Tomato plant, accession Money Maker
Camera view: horizontal (90 deg, fisheye); turntable rotation: 240 degrees
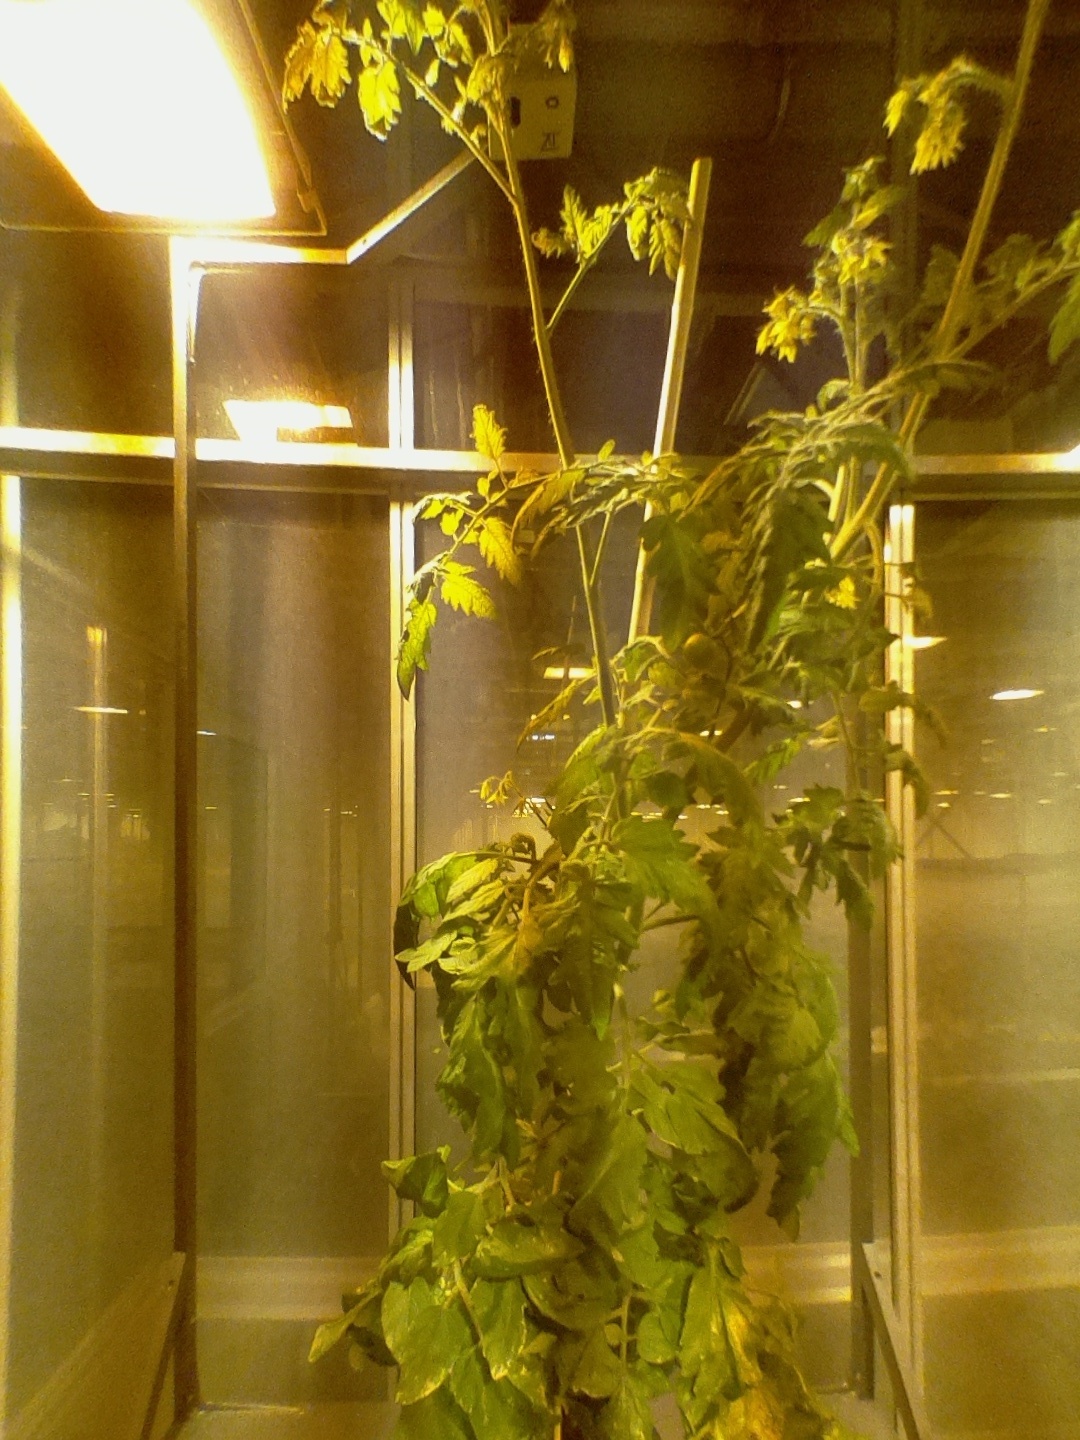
BBCH growth stage 73: 30%-40% of final fruit size